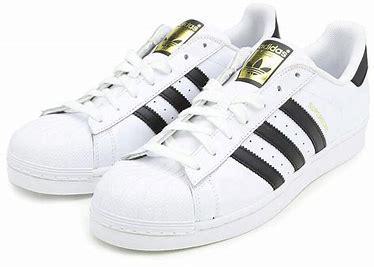
Brand: Adidas
Model: Superstar